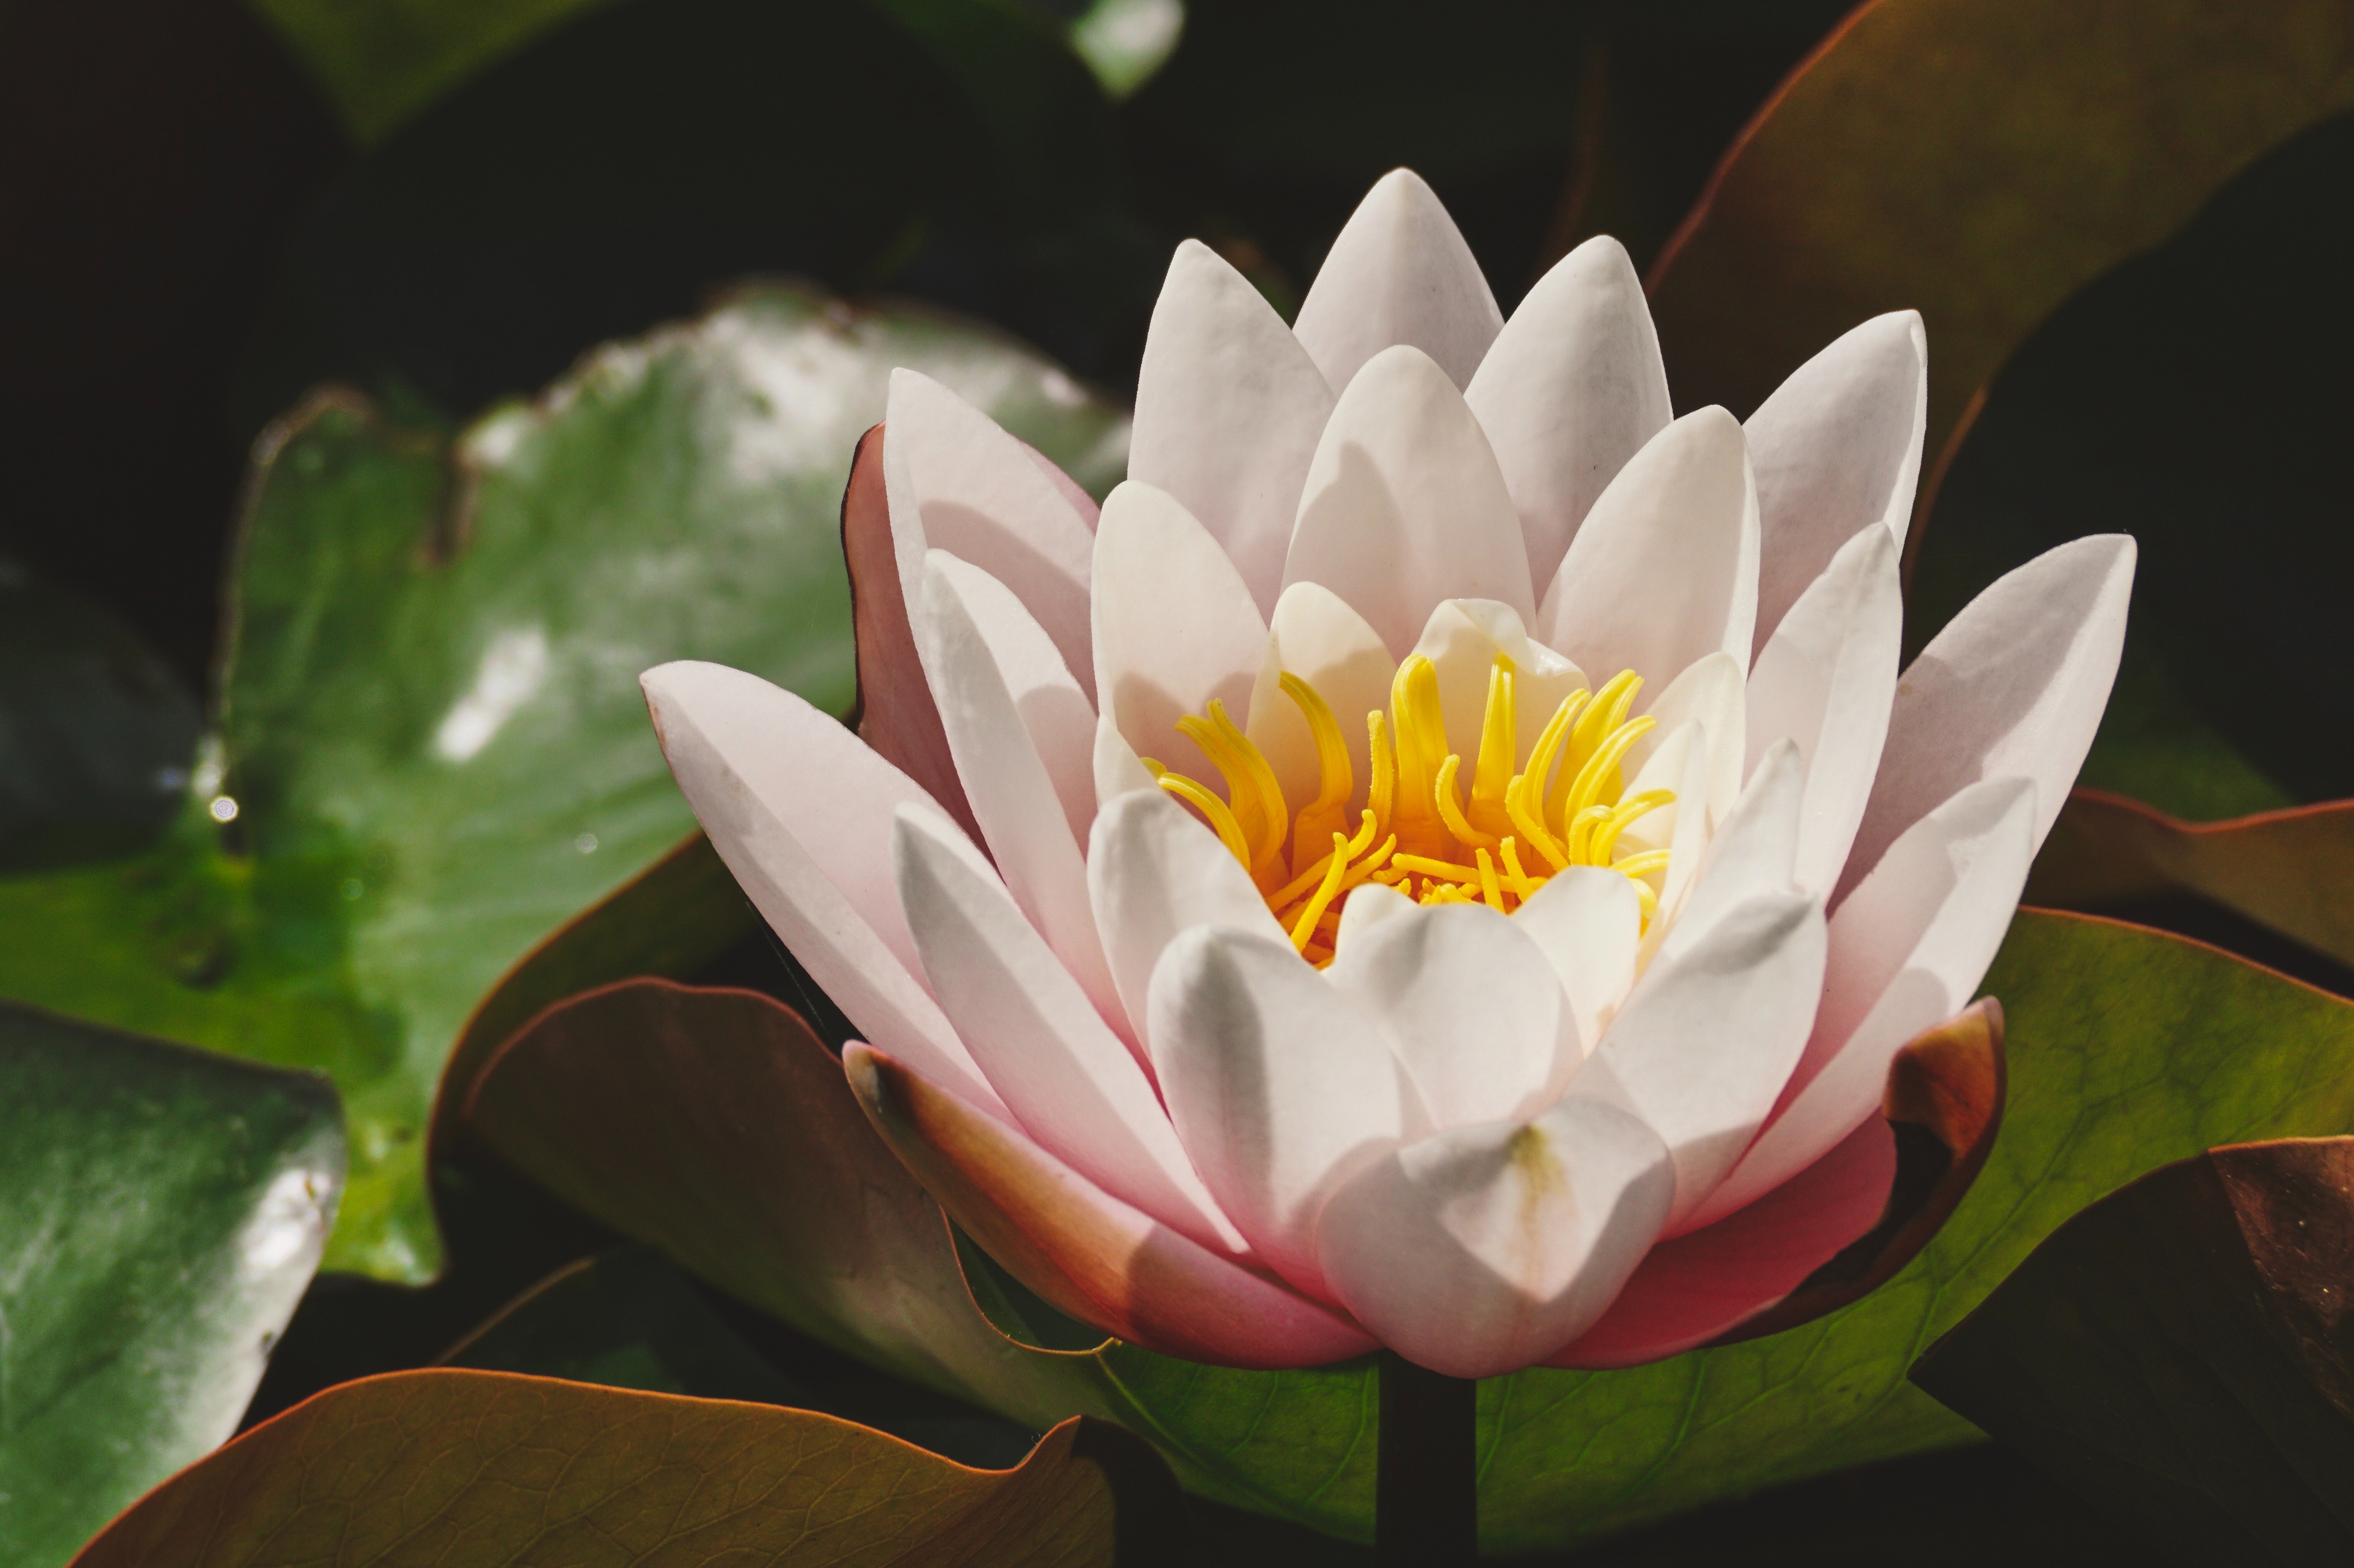
flower, fragrant white water lily, flowering plant, sacred lotus, petal, aquatic plant, lotus, lotus family, water lily, plant, botany, proteales, wildflower, pond, lily family, dicotyledon, annual plant, macro photography, plant stem